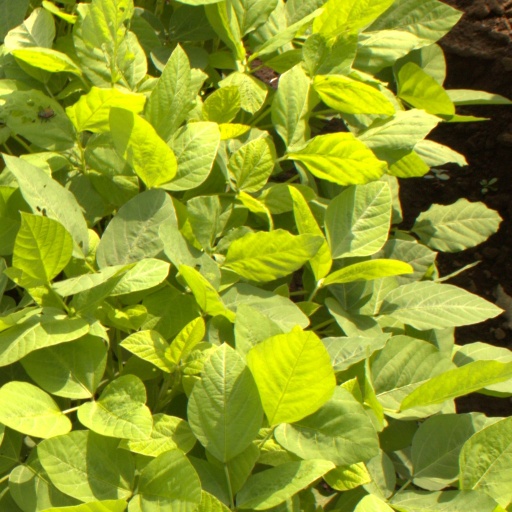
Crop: soybean